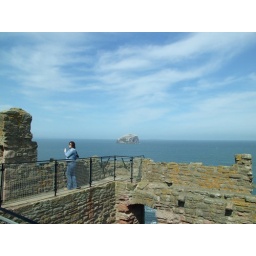
tantallon castle - looking out to the bass rock - with slinks in the pic lol